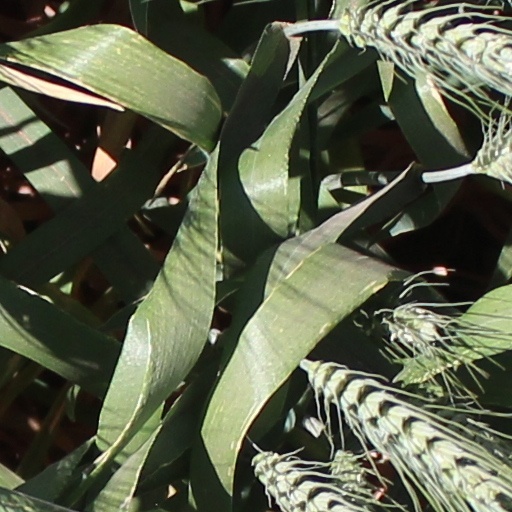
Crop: wheat